The Cable Guy

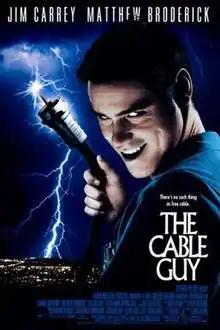
Theatrical release poster

The Cable Guy is a 1996 American satirical black comedy thriller film directed by Ben Stiller and written by Lou Holtz Jr. It stars Jim Carrey as an eccentric cable installer who becomes overly intrusive in the life of a customer (Matthew Broderick). Leslie Mann, George Segal, Diane Baker and Jack Black appear in supporting roles. It was released in the United States on June 14, 1996. The film was a box office success, grossing over $100 million, though not to the extent of many of Carrey's previous films. It received mixed reviews from critics, but has since attained a cult following.